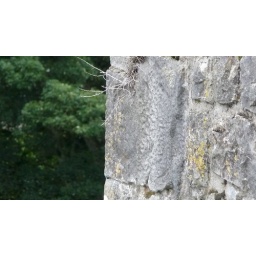
A Sheela-na-gig (exhibitionist female figure) carved in horizonatal position on the corner of Rock of Cashel dormitory building